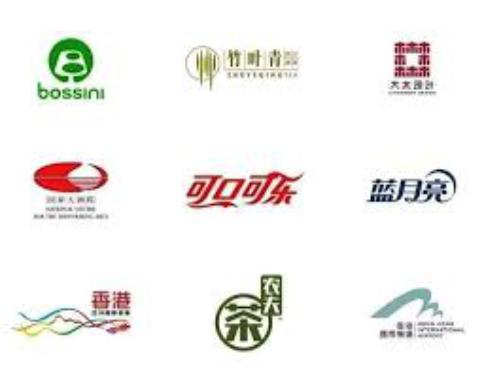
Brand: bluemoon
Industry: Necessities